Paul Pouderoux

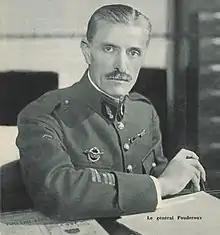
Paul Pouderoux in 1935

During World War I, he first was an air force pilot and afterwards was in command of a regiment of sappers. After the war he was commander of the regiment of military firefighters of Paris . In 1929 he was active in reorganising the International Technical Committee for the Prevention and Extinction of Fire (CNIF). He also organised the Committees congresses of 1929, 1931 and 1934 in Paris, as well as the “First International Exhibition of Firefighting”. He was also elected chairman of the committee. He retired in 1934, after being promoted general. After his retirement, he was in charge of safety measures aboard ocean liners.